List of frontage roads in New Mexico

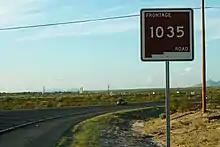
FR 1035 sign

Frontage Road 1035 is a frontage road. The highway begins at NM 404 in Anthony and heads north to a junction with Union Avenue in Mesquite. It is the fifth longest Frontage Road.